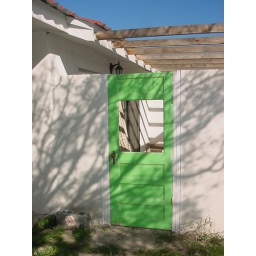
This was the door to the patio at the house we stayed at in Marathon texas.